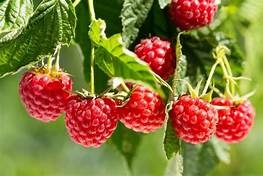
Label: raspberry